Clocker (train)

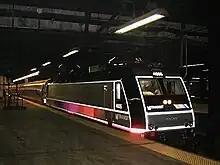
An Amtrak "Clocker" train pulled by a NJ Transit locomotive at Philadelphia's 30th Street Station in 2003

At the launch of Amtrak, the railroad assigned each run an individual name (listed in the table below). Starting with the October 1981 timetable, Amtrak officially adopted the "Clocker" name for the service. The trains were unreserved, coach class only, and Amtrak targeted the "Clocker" service at commuters travelling to local stops bypassed by the high-speed "Metroliner" trains, the "Regional" trains, and other named long-distance trains.